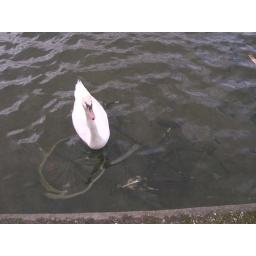
bike in water w swan